Sespe Creek

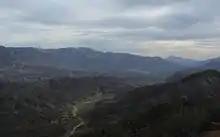
Upper Sespe Creek, from the top of Dry Lakes Ridge, looking east

The creek remains free from major habitat modifications and is noteworthy for its lack of dams, although one was originally proposed for a site named Topa Topa near Sespe Hot Springs in the Sespe Wilderness. After originating above in the Sierra Madre Mountains in the northwest corner of the Ojai Ranger District, about 75 percent of the Sespe Creek subwatershed is characterized by numerous rugged slopes and canyon walls of the southern Pine Mountains. It flows intermittently but is characterized by a series of permanent deep pools. Major tributaries include the Lion Canyon, Hot Springs Canyon, Timber, West Fork Sespe and Little Sespe Creeks, although over 30 creeks and springs nourish it. Sespe Creek receives most of its rainfall between January and April, and furnishes 40% of the water flowing in the Santa Clara River.